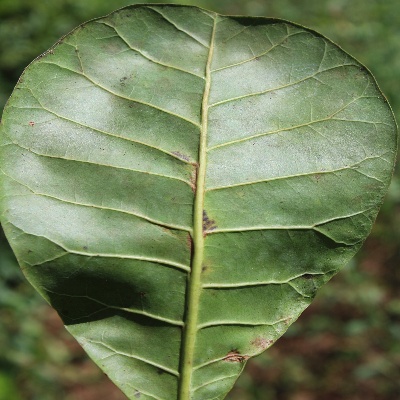
Crop: Cashew
Condition: anthracnose